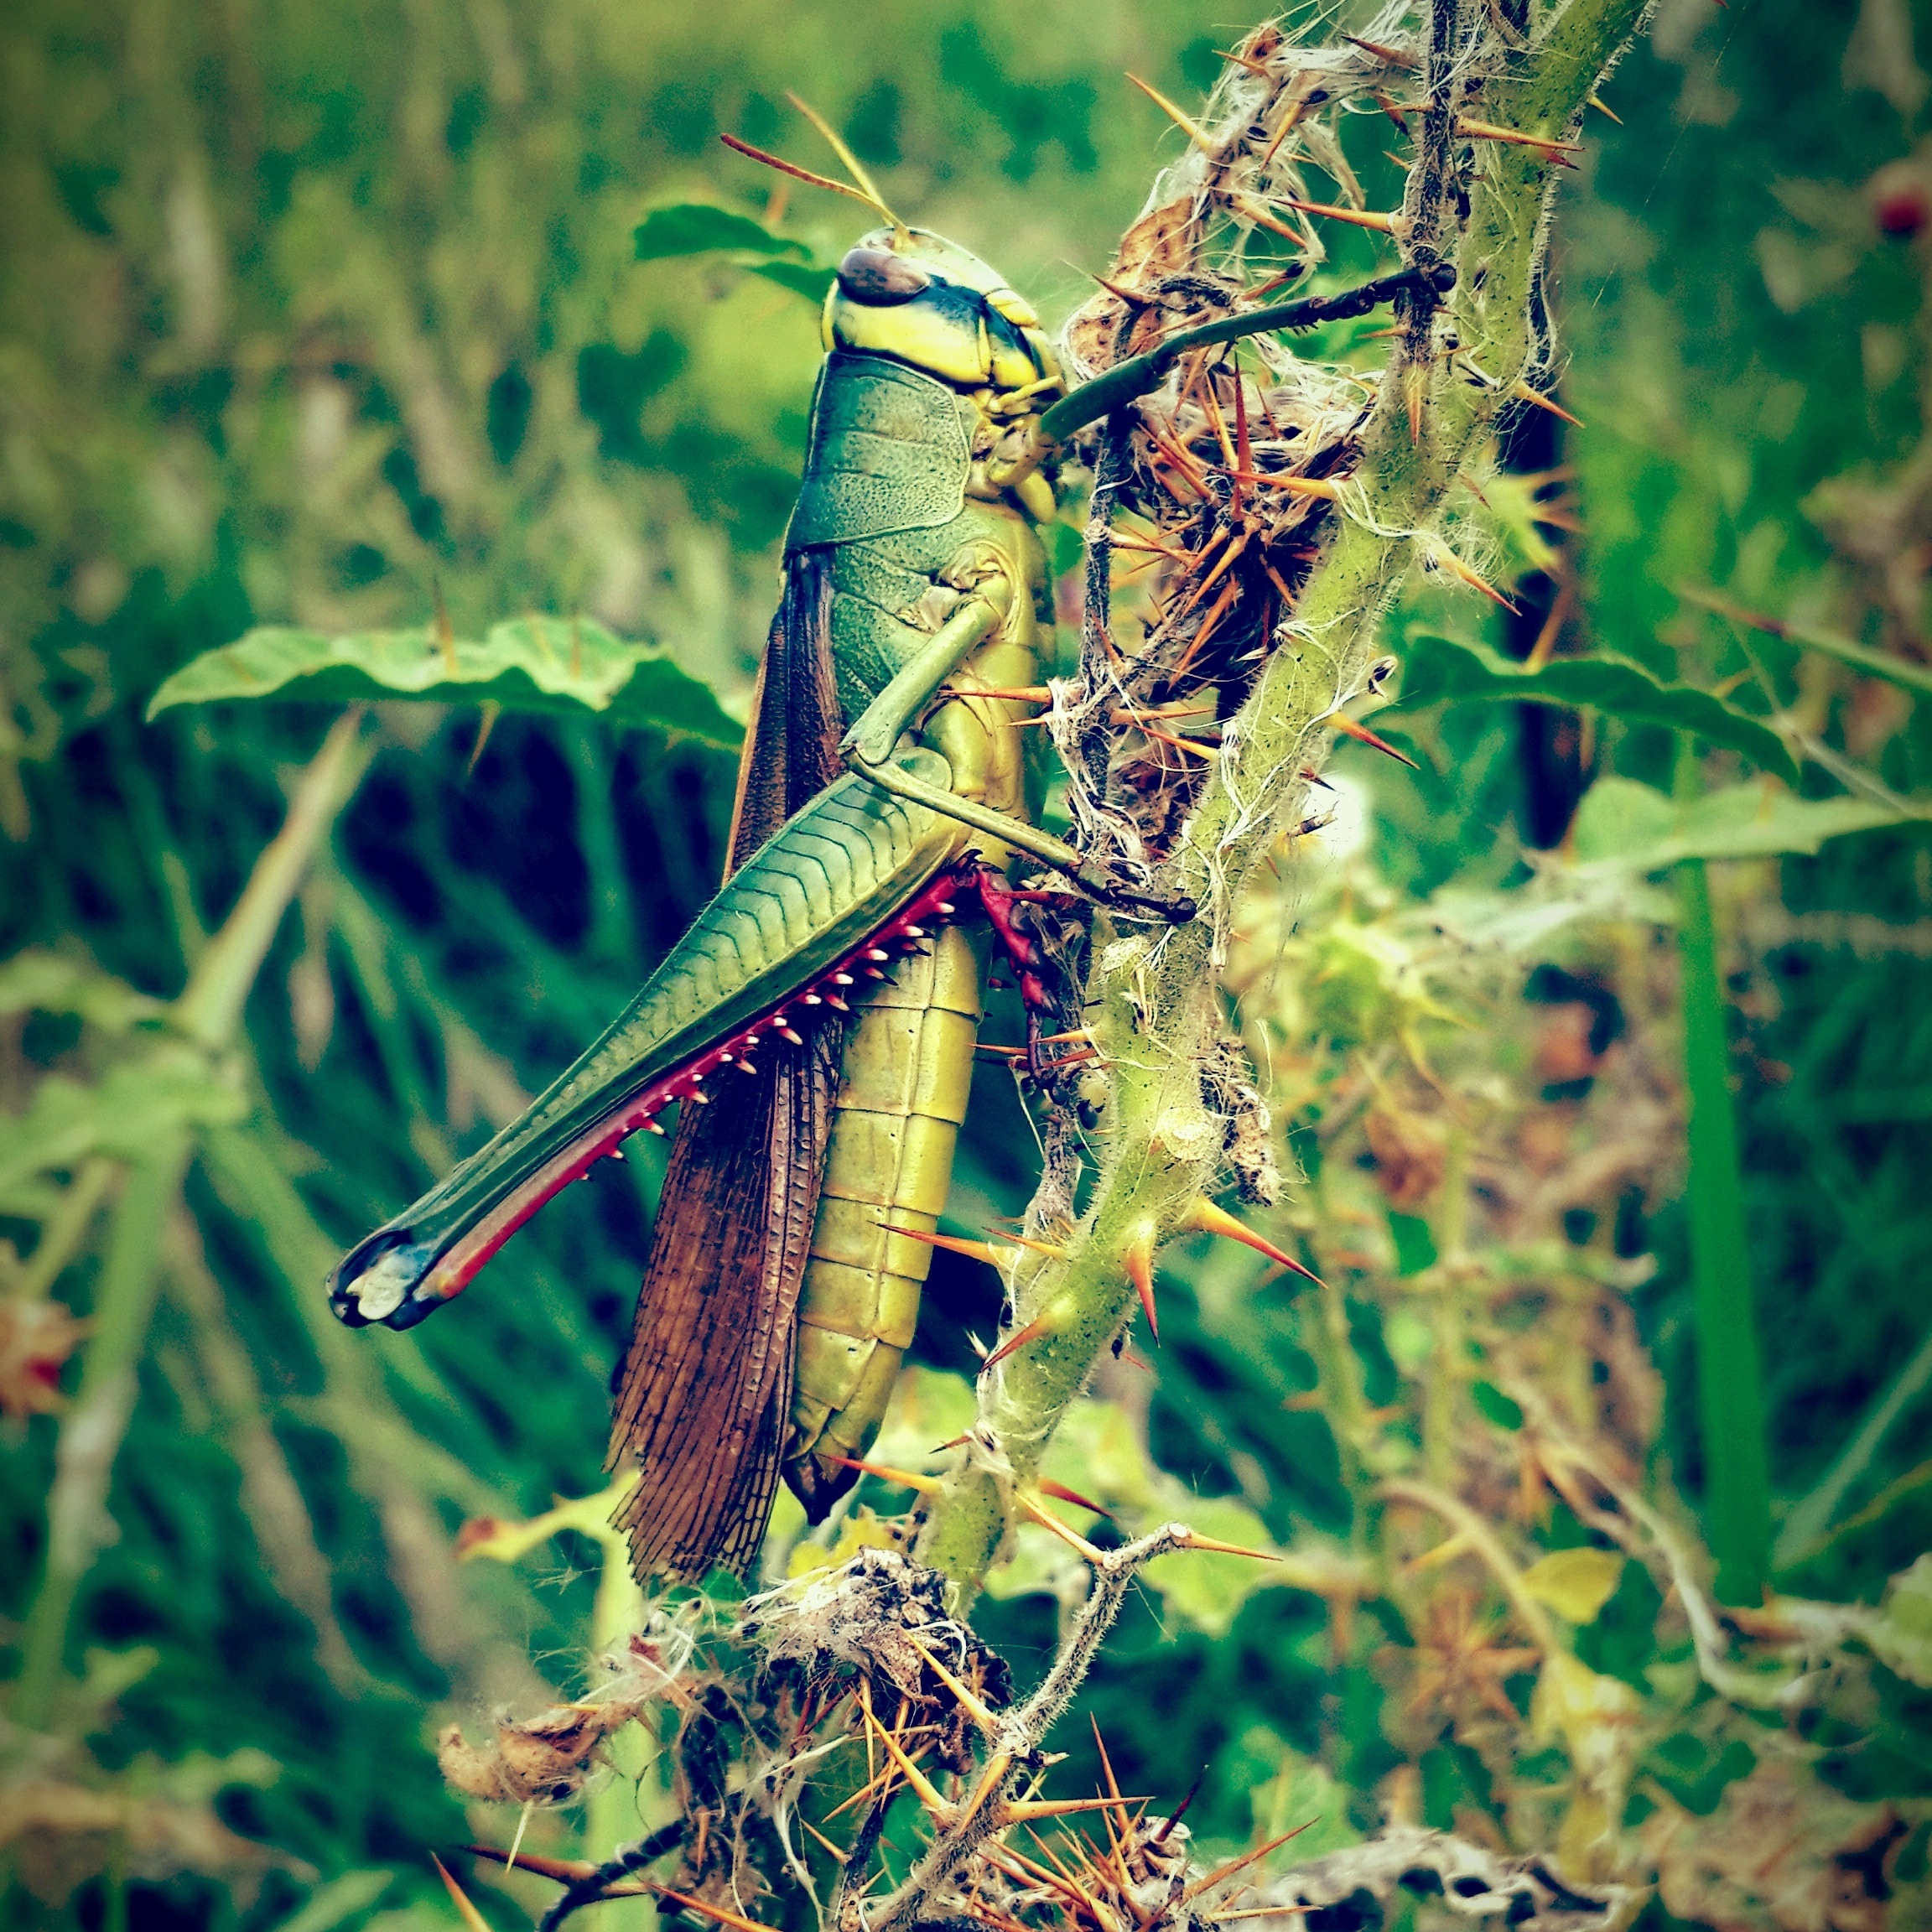
grass, wing, animal, summer, wildlife, wild, green, jungle, color, insect, flora, fauna, invertebrate, outdoors, colour, dragonfly, pest, grasshopper, locust, macro photography, arthropod, dragonflies and damseflies, cricket like insect